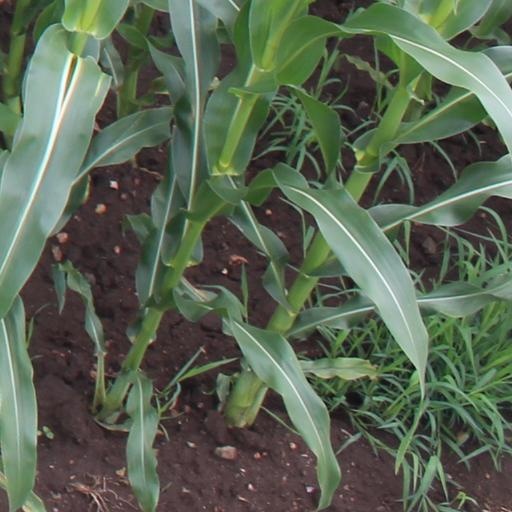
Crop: maize; corn